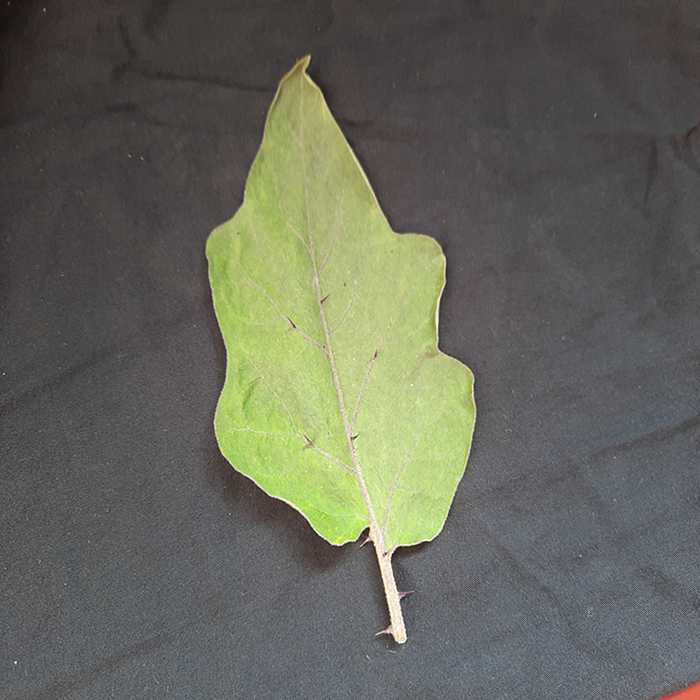
Plant: Eggplant
Label: Eggplant fresh leaf